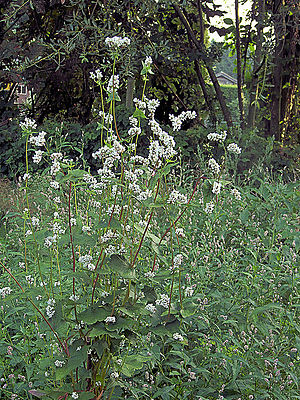
Almindelig boghvede / Galleri
Vækstform.
Almindelig boghvede er en urt der hører til pileurt-familien, med oprette stængler i op til 60 cm. Bladene er pilformede, blomsterne er lyserøde og sidder i halvskærm. Frugten er en lille, trekantet nød, der i form kan minde om bøgens frugt, bog. Boghvede er egentlig ikke en kornart, men dens frugt ligner korn meget i sin sammensætning og betragtes normalt som en kornart. Boghveden er vildtvoksende i Sibirien. Den har et højt indhold af aminosyren lysin og indeholder meget organisk bundet calcium, jern, kalium, magnesium, kisel og fluor.